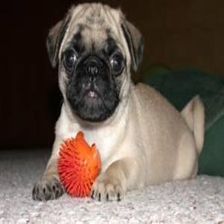
Species: dog
Breed: pug